Dewey Balfa

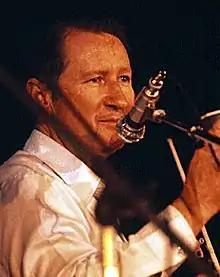
Balfa performing in 1977

Dewey Balfa (March 20, 1927 – June 17, 1992) was an American Cajun fiddler and singer who contributed significantly to the popularity of Cajun music. Balfa was born near Mamou, Louisiana. He is perhaps best known for his 1964 performance at the Newport Folk Festival with Gladius Thibodeaux and Vinus LeJeune, where the group received an enthusiastic response from over seventeen thousand audience members. He sang the song "Parlez Nous à Boire" in the 1981 cult film "Southern Comfort", in which he had a small role.